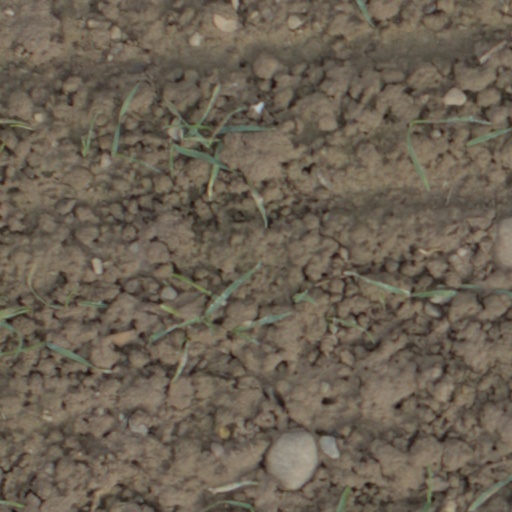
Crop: wheat